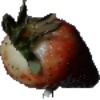
Label: Strawberry 1